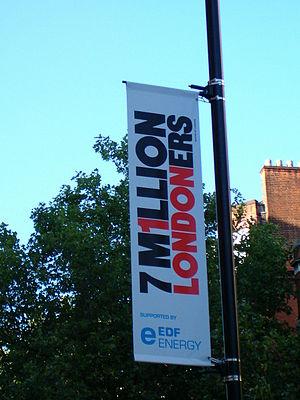
Kenneth Robert Livingstone dit Ken Livingstone, né le 17 juin 1945 à Lambeth, est un homme politique britannique membre du Parti travailliste.